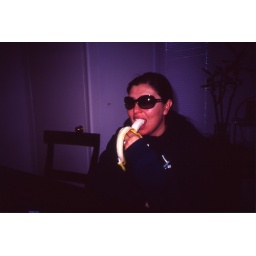
Dawn with shades and a banana in blue flash